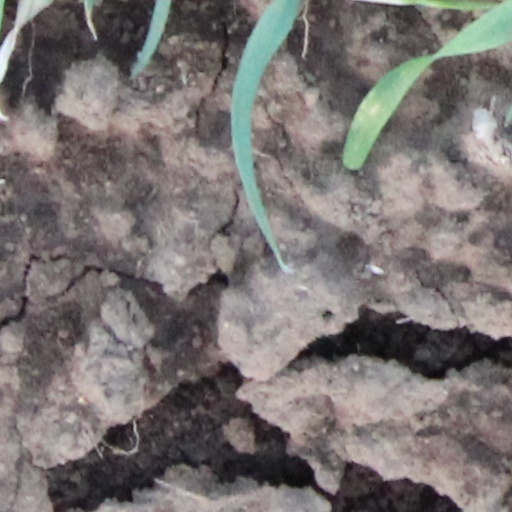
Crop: wheat